Stanisław Koniecpolski

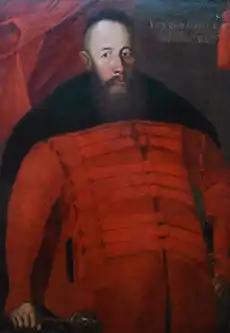
Stanisław Koniecpolski, by an anonymous painter, 17th century

Stanisław Koniecpolski (1591 – 11 March 1646) was a Polish military commander, regarded as one of the most talented and capable in the history of the Polish–Lithuanian Commonwealth. He was also a magnate, a royal official ("starosta"), a castellan, a member of the Polish nobility ("szlachta"), and the "voivode" (governor) of Sandomierz from 1625 until his death. He led many successful military campaigns against rebelling Cossacks and invading Tatars. From 1618 he held the rank of Field Crown Hetman before becoming the Grand Crown Hetman, the military commander second only to the King, in 1632.